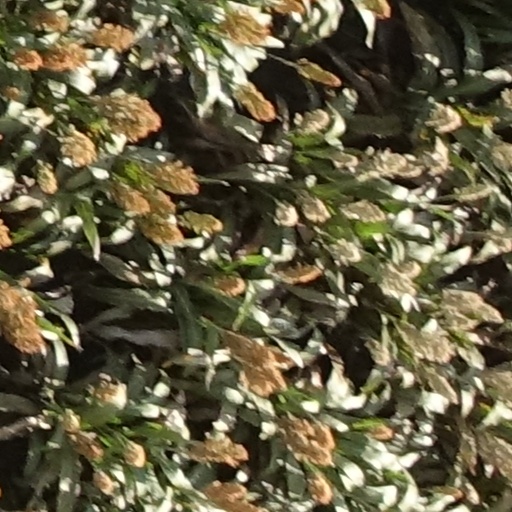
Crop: sorghum